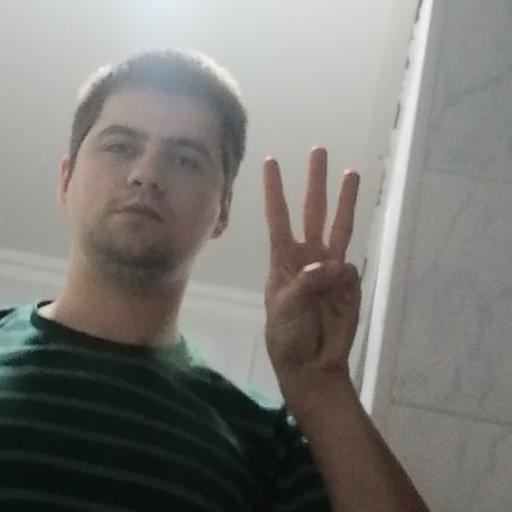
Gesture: three